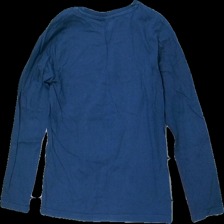
View: back
Type: Top
Category: Children
Brand: Lindex
Colors: Blue, Yellow, Black, Multicolor
Material: 100% cotton
Pattern: Other
Cut: Regular
Size: 134
Season: All
Damage location: top right
Damage 2 location: bottom right
Damage 3 location: top center
Price range: 50-100
Recommended usage: Reuse
Description: blå långärmad tröja med text och pokemon på